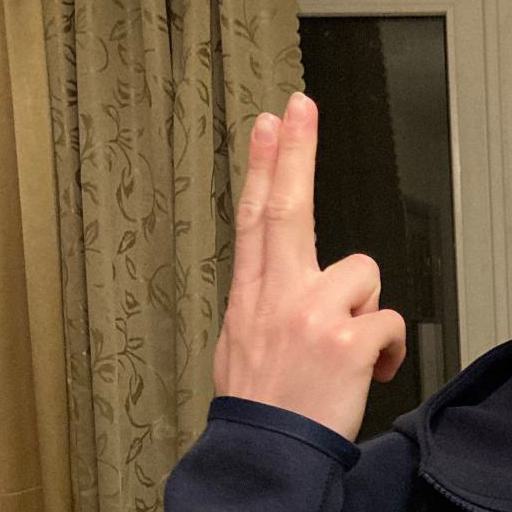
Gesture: two_up_inverted